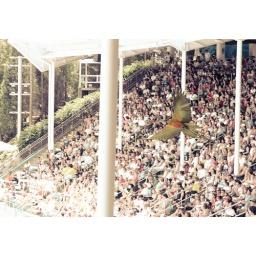
A beautiful parrot flies near us at the dolphin show... birds were a totally unexpected surprise ~